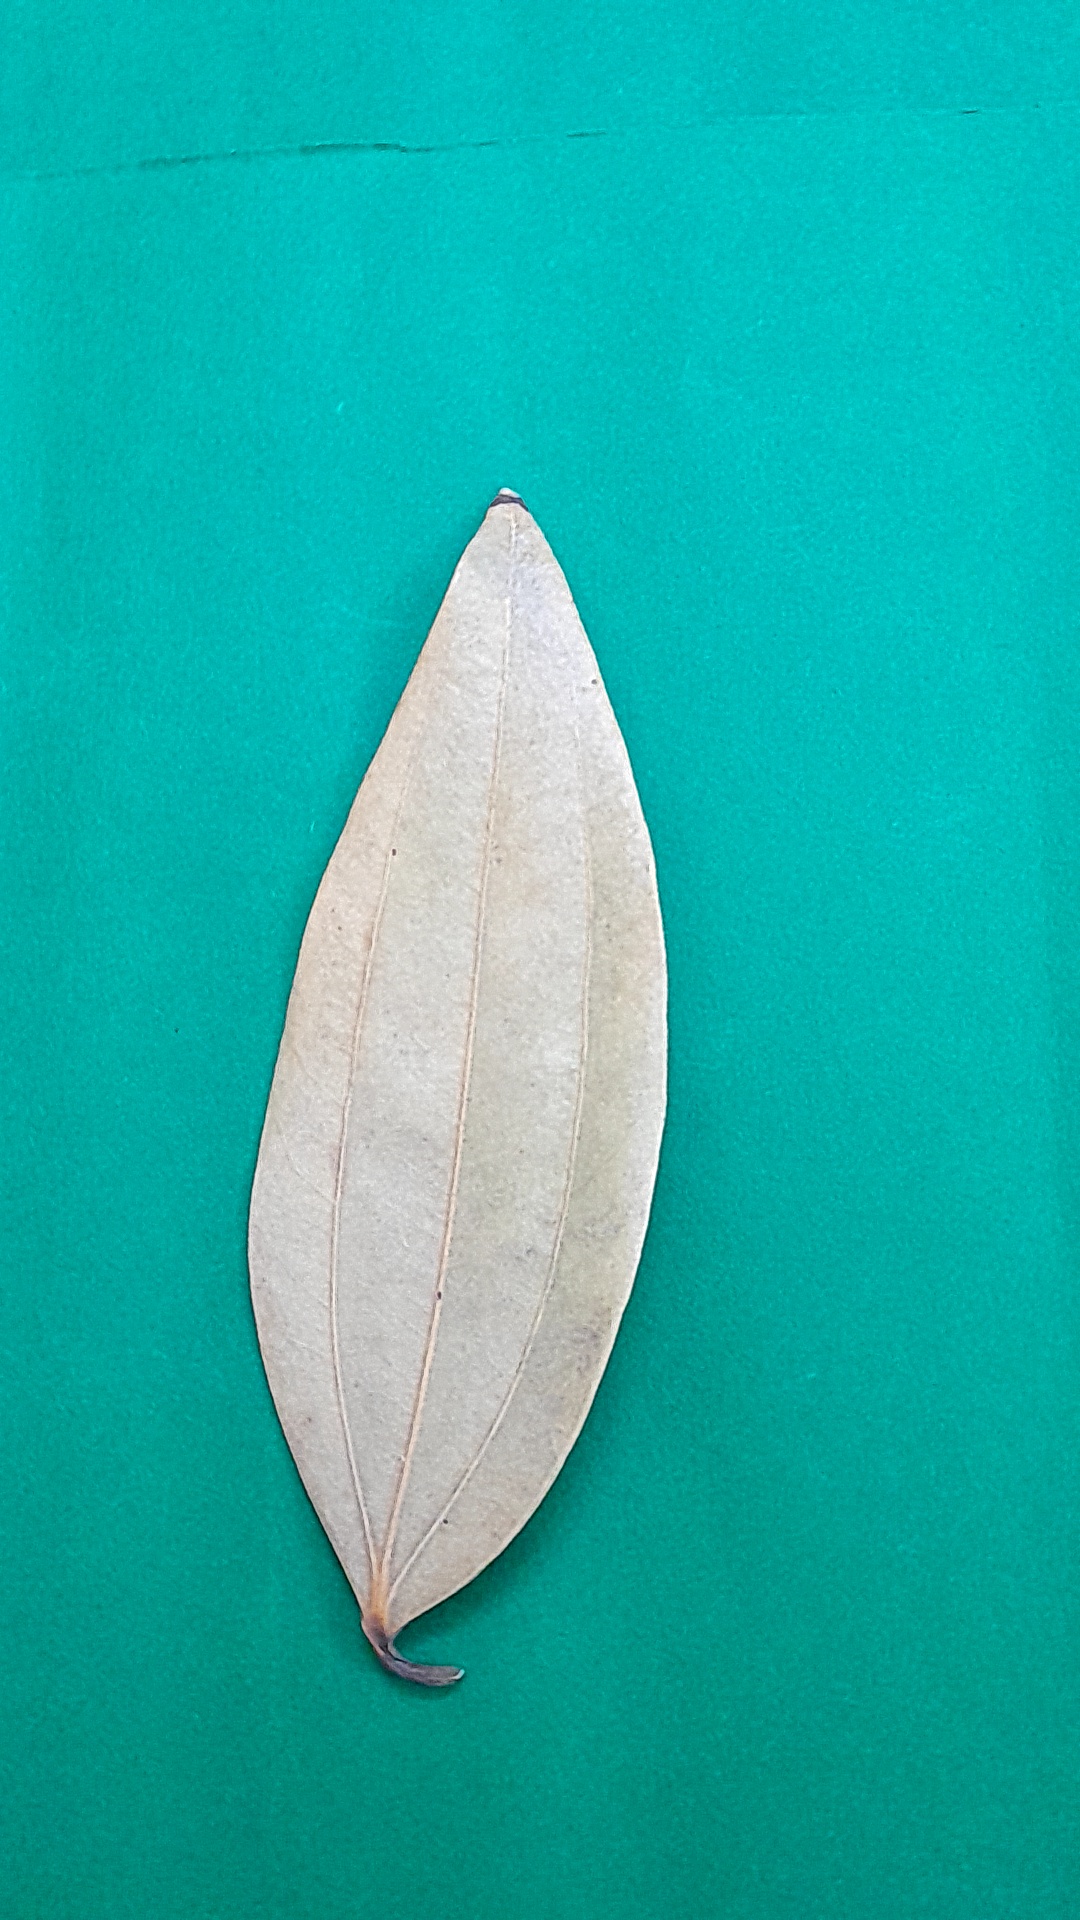
Label: Dry Leaf